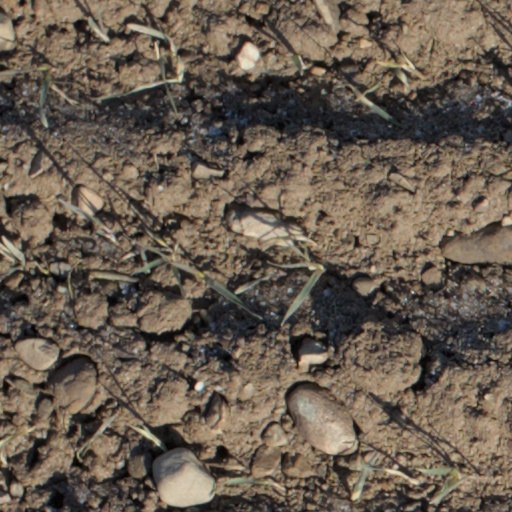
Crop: wheat